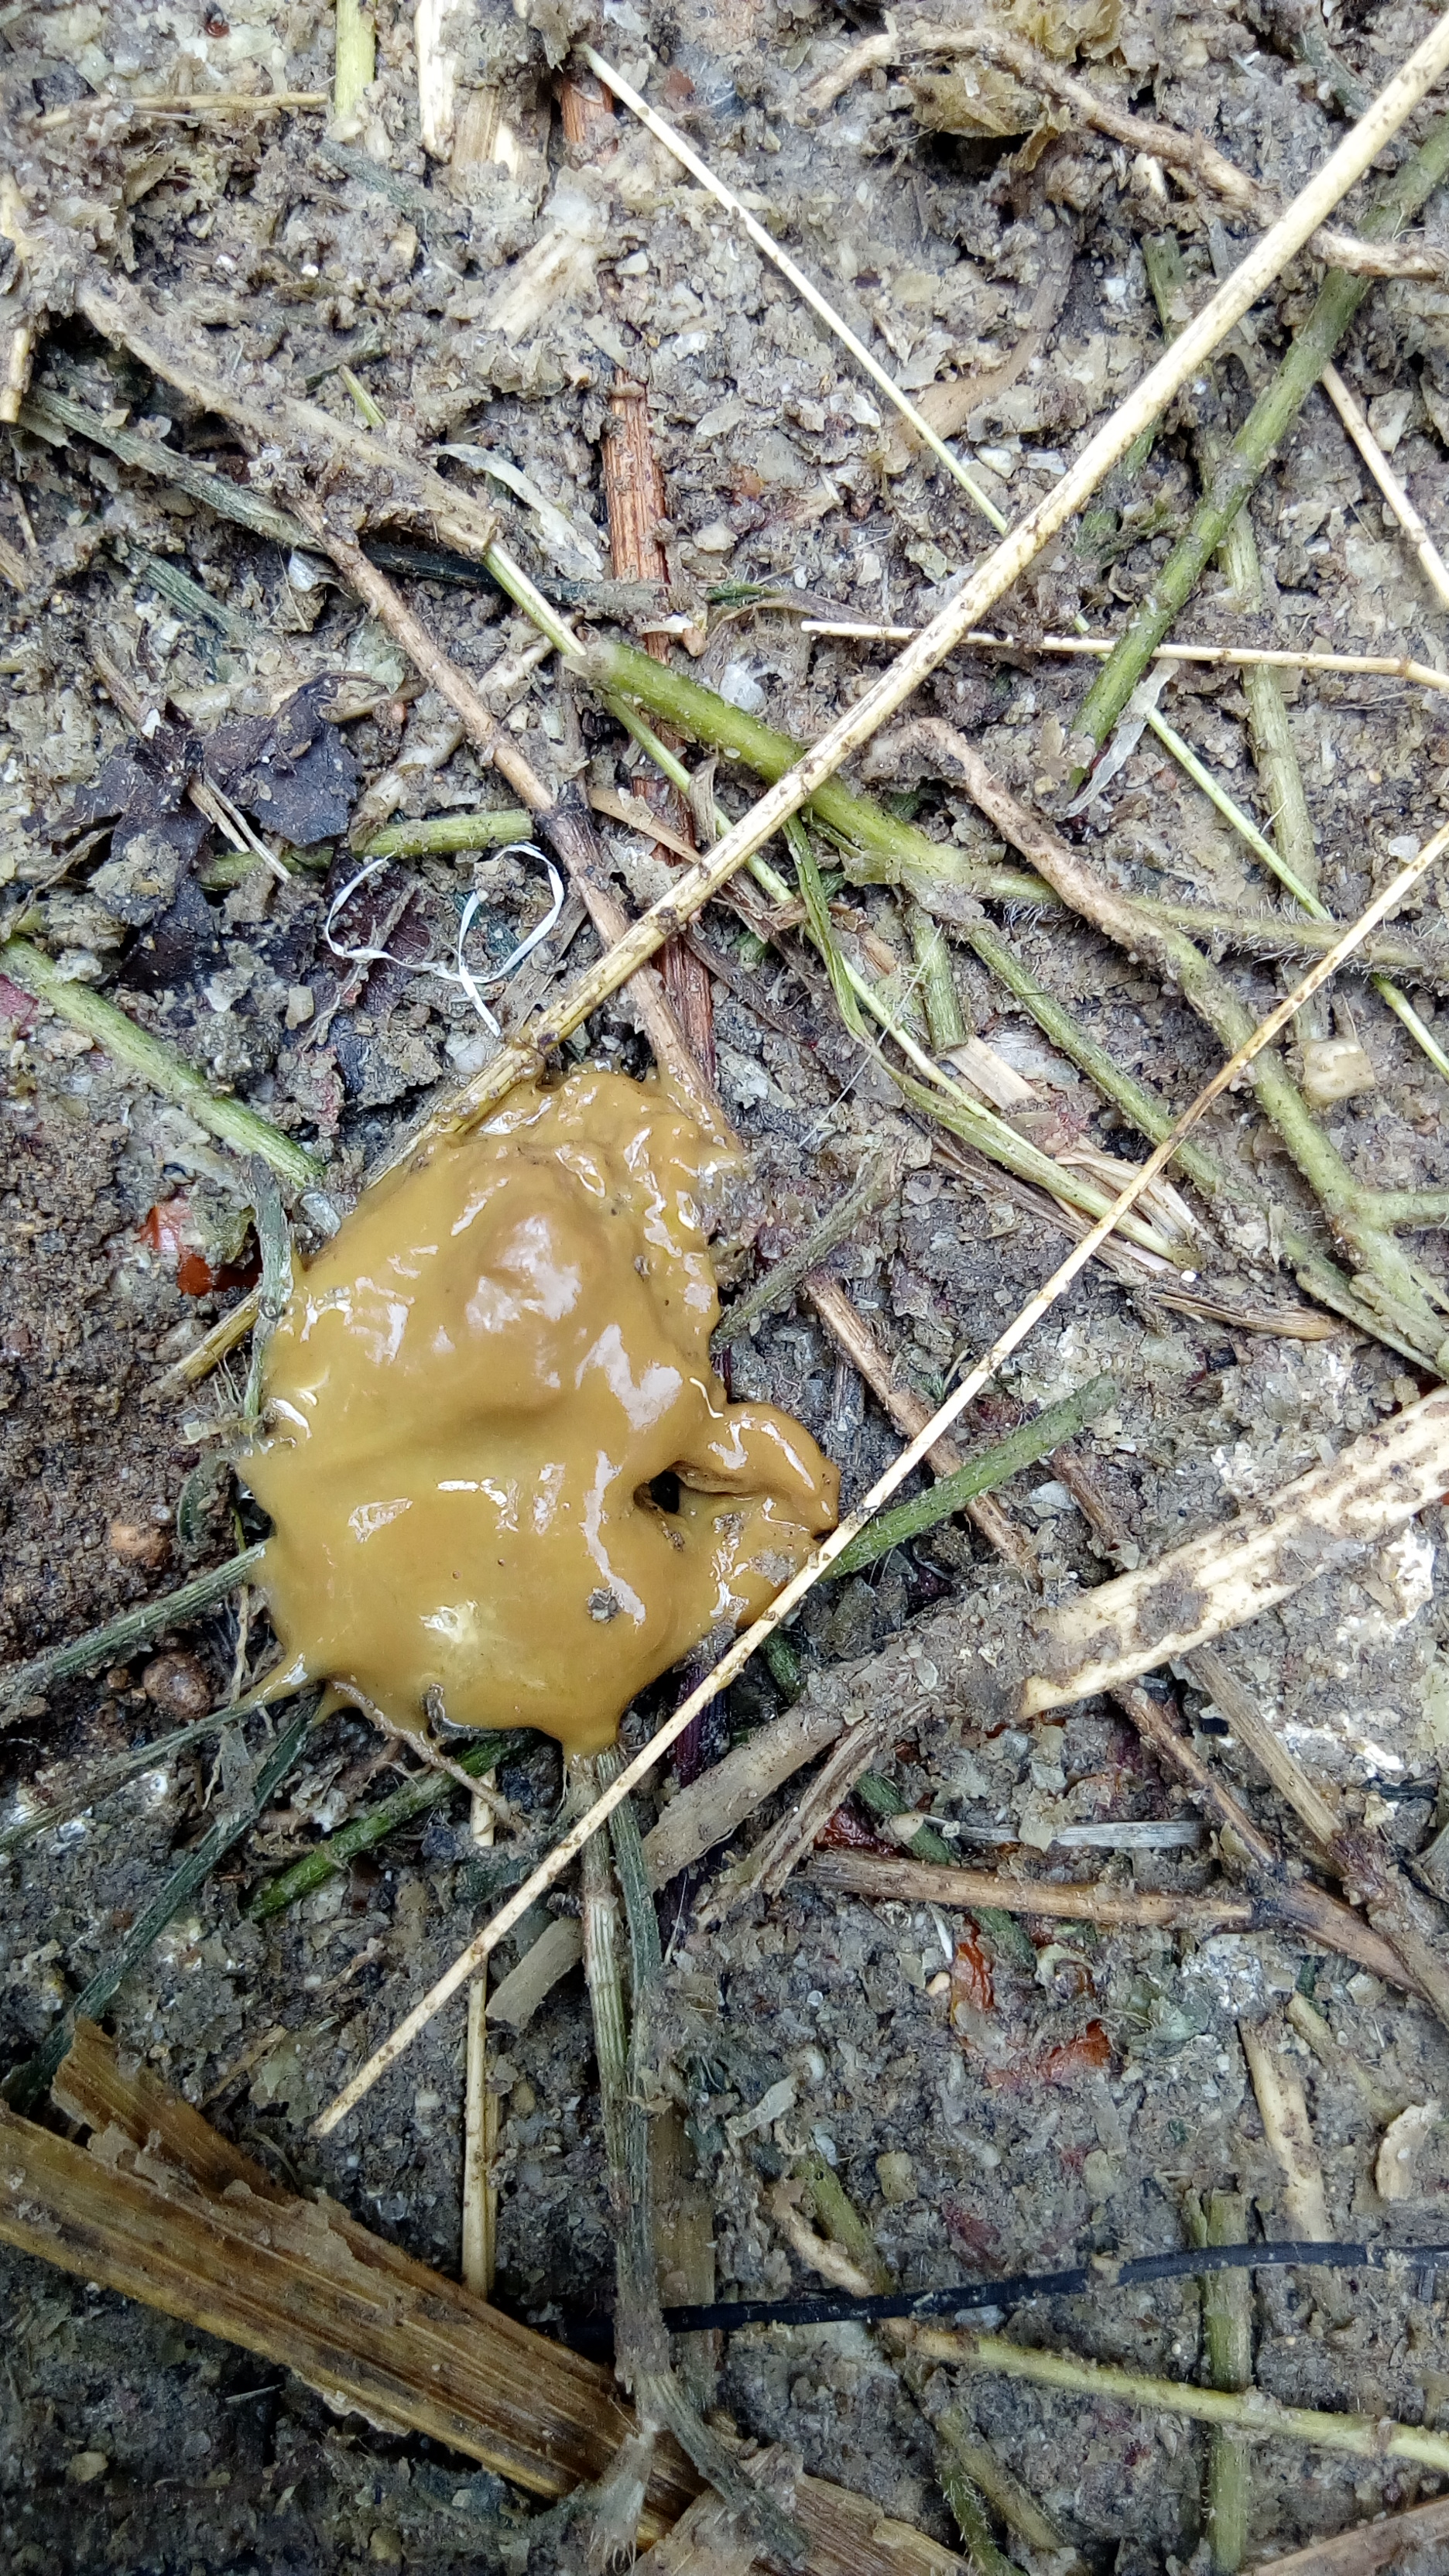
PCR-confirmed diagnosis: Coccidiosis